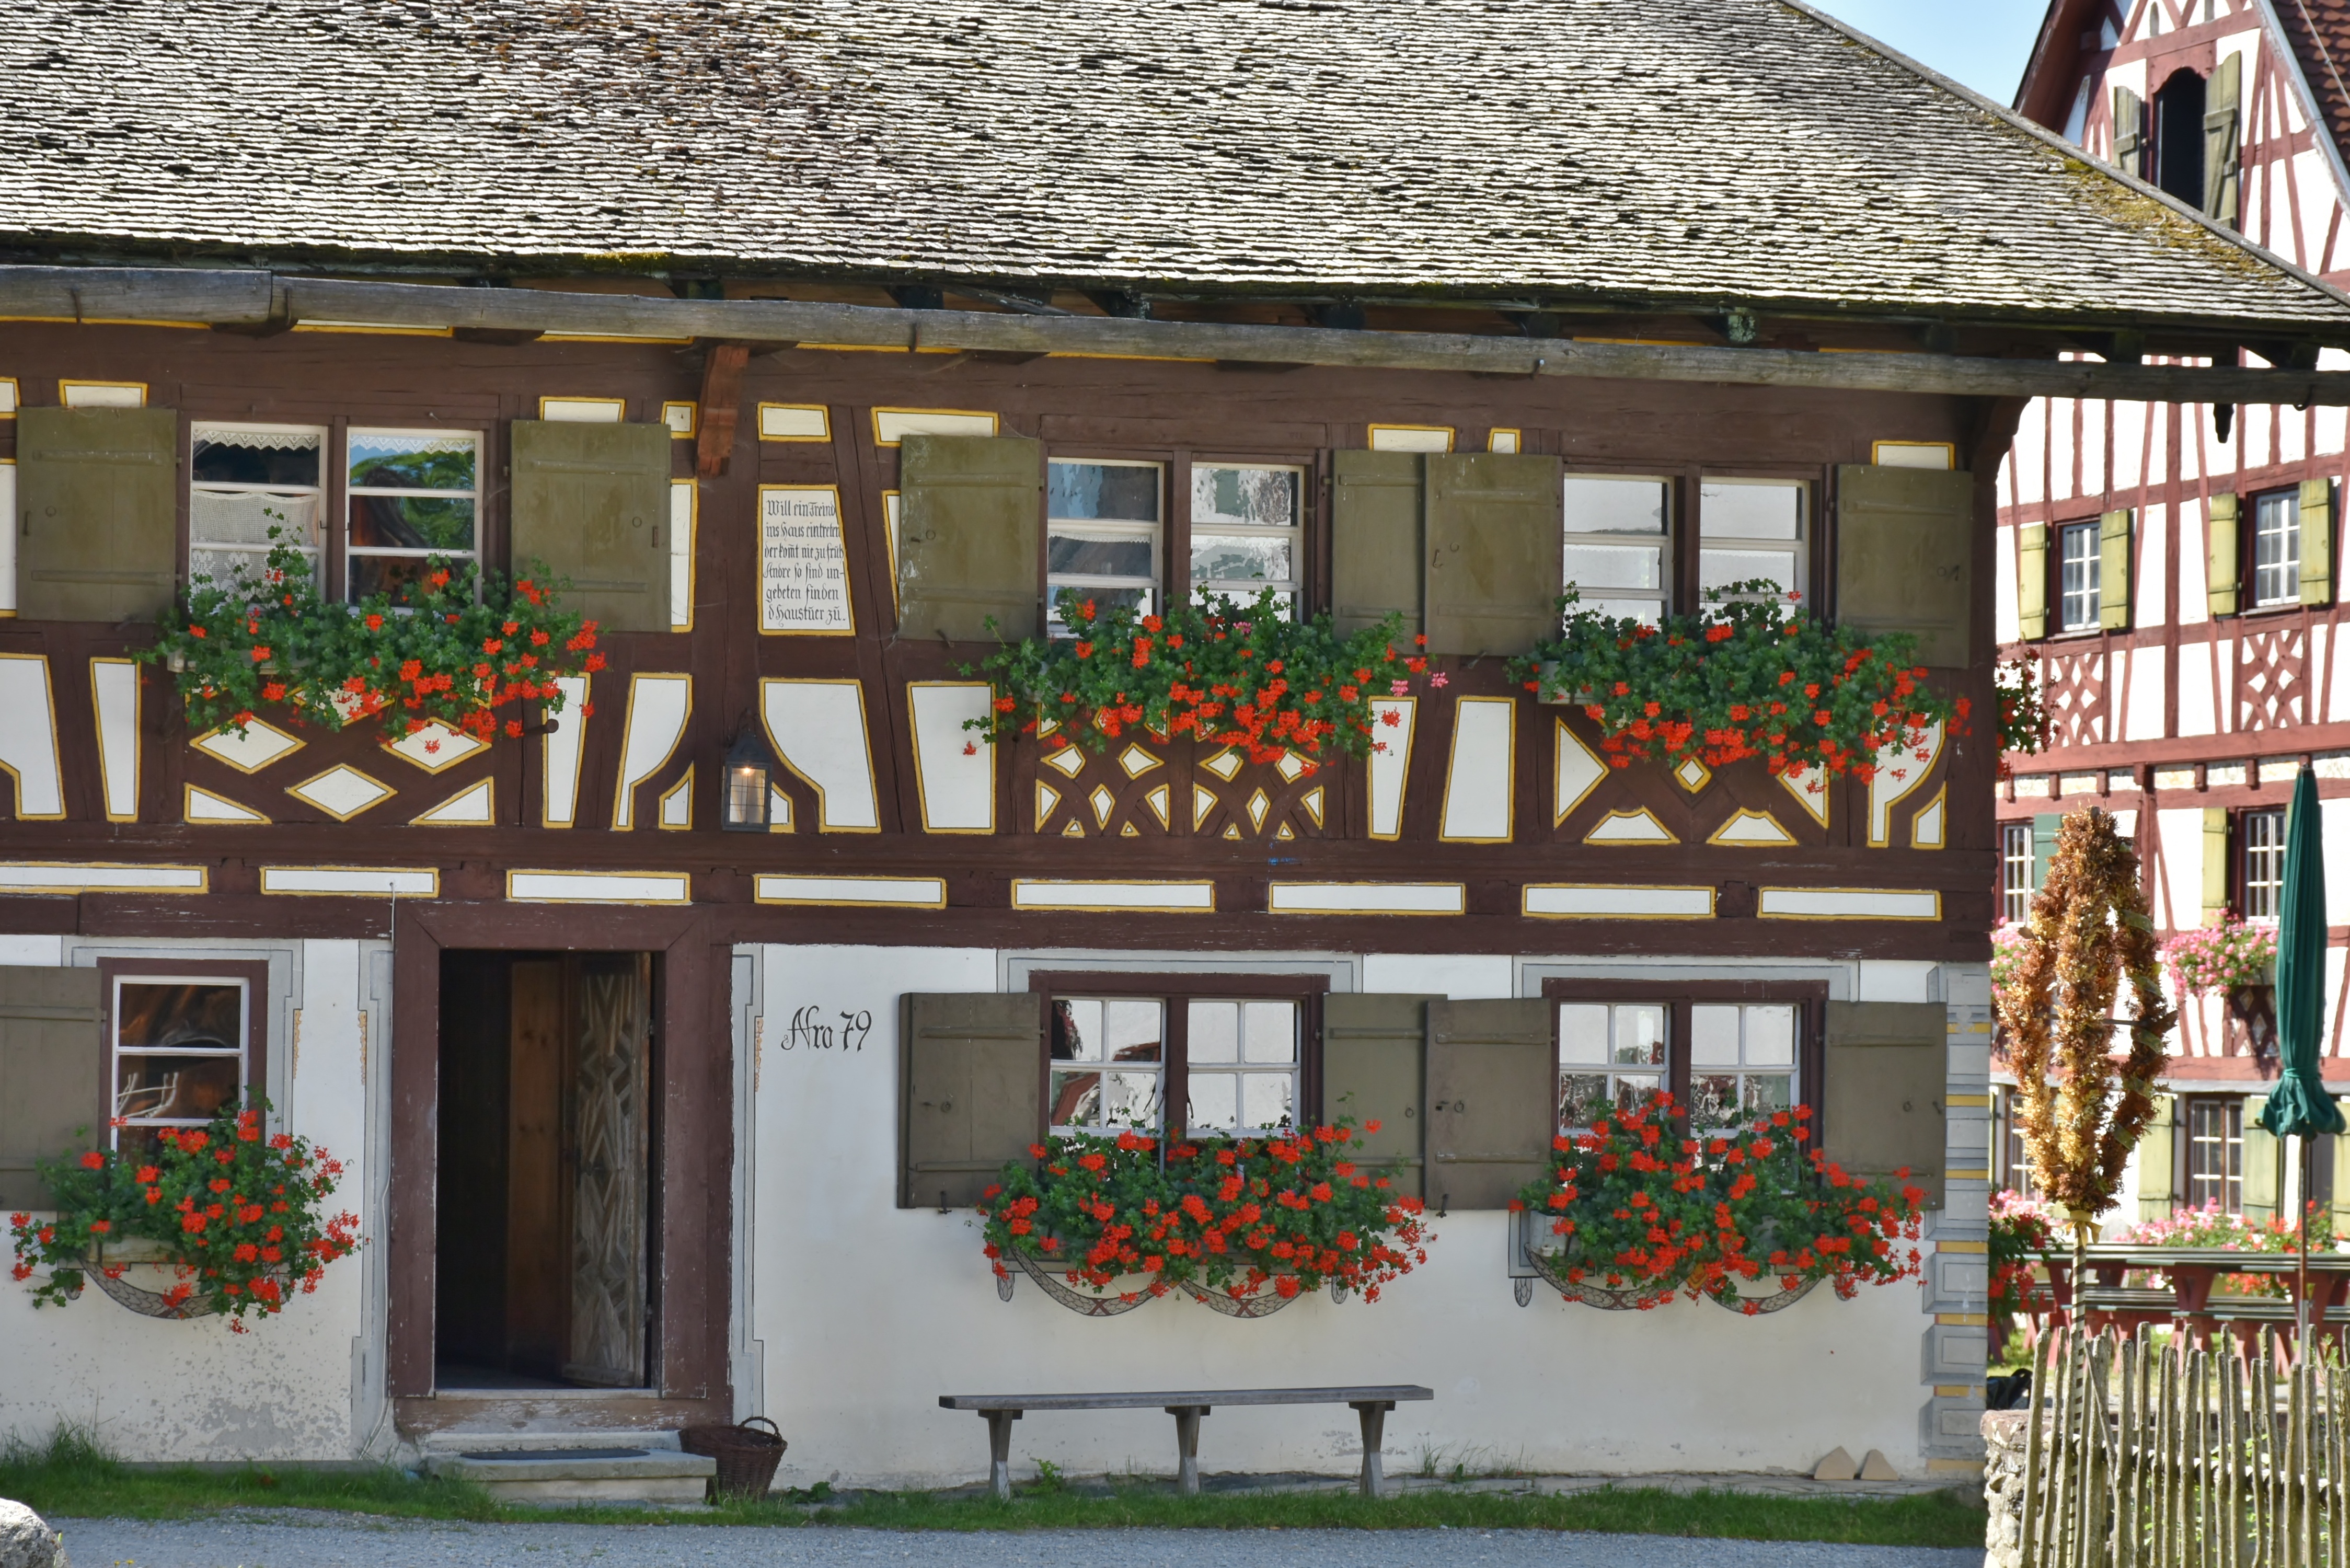
wood, farm, house, window, building, restaurant, old, home, porch, museum, cottage, facade, craft, places of interest, culture, history, nostalgic, estate, historically, swabia, historic home, old museum, outdoor structure